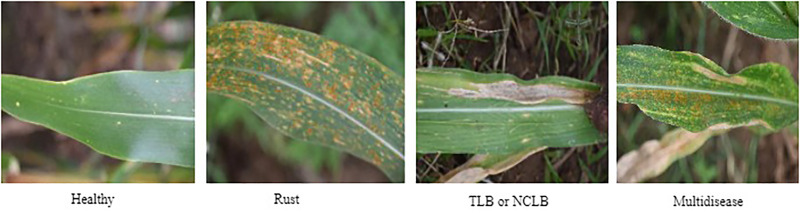
Plant: Corn
Disease: corn rust